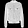
Label: Coat